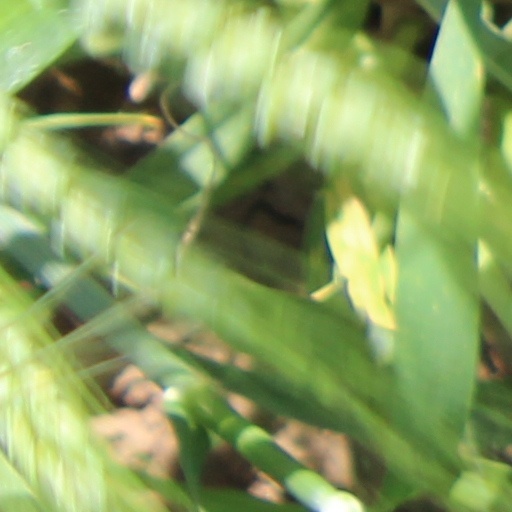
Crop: wheat